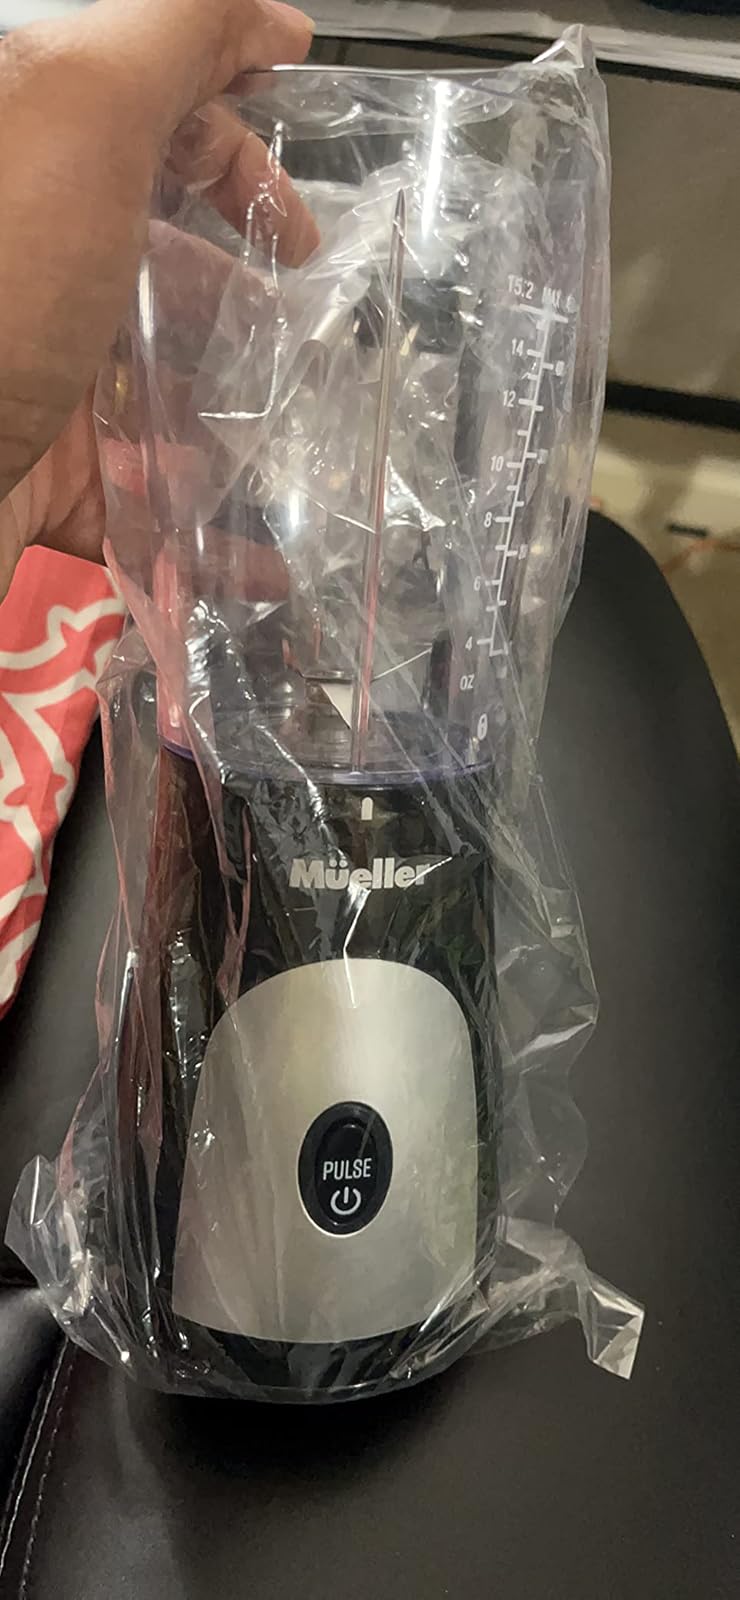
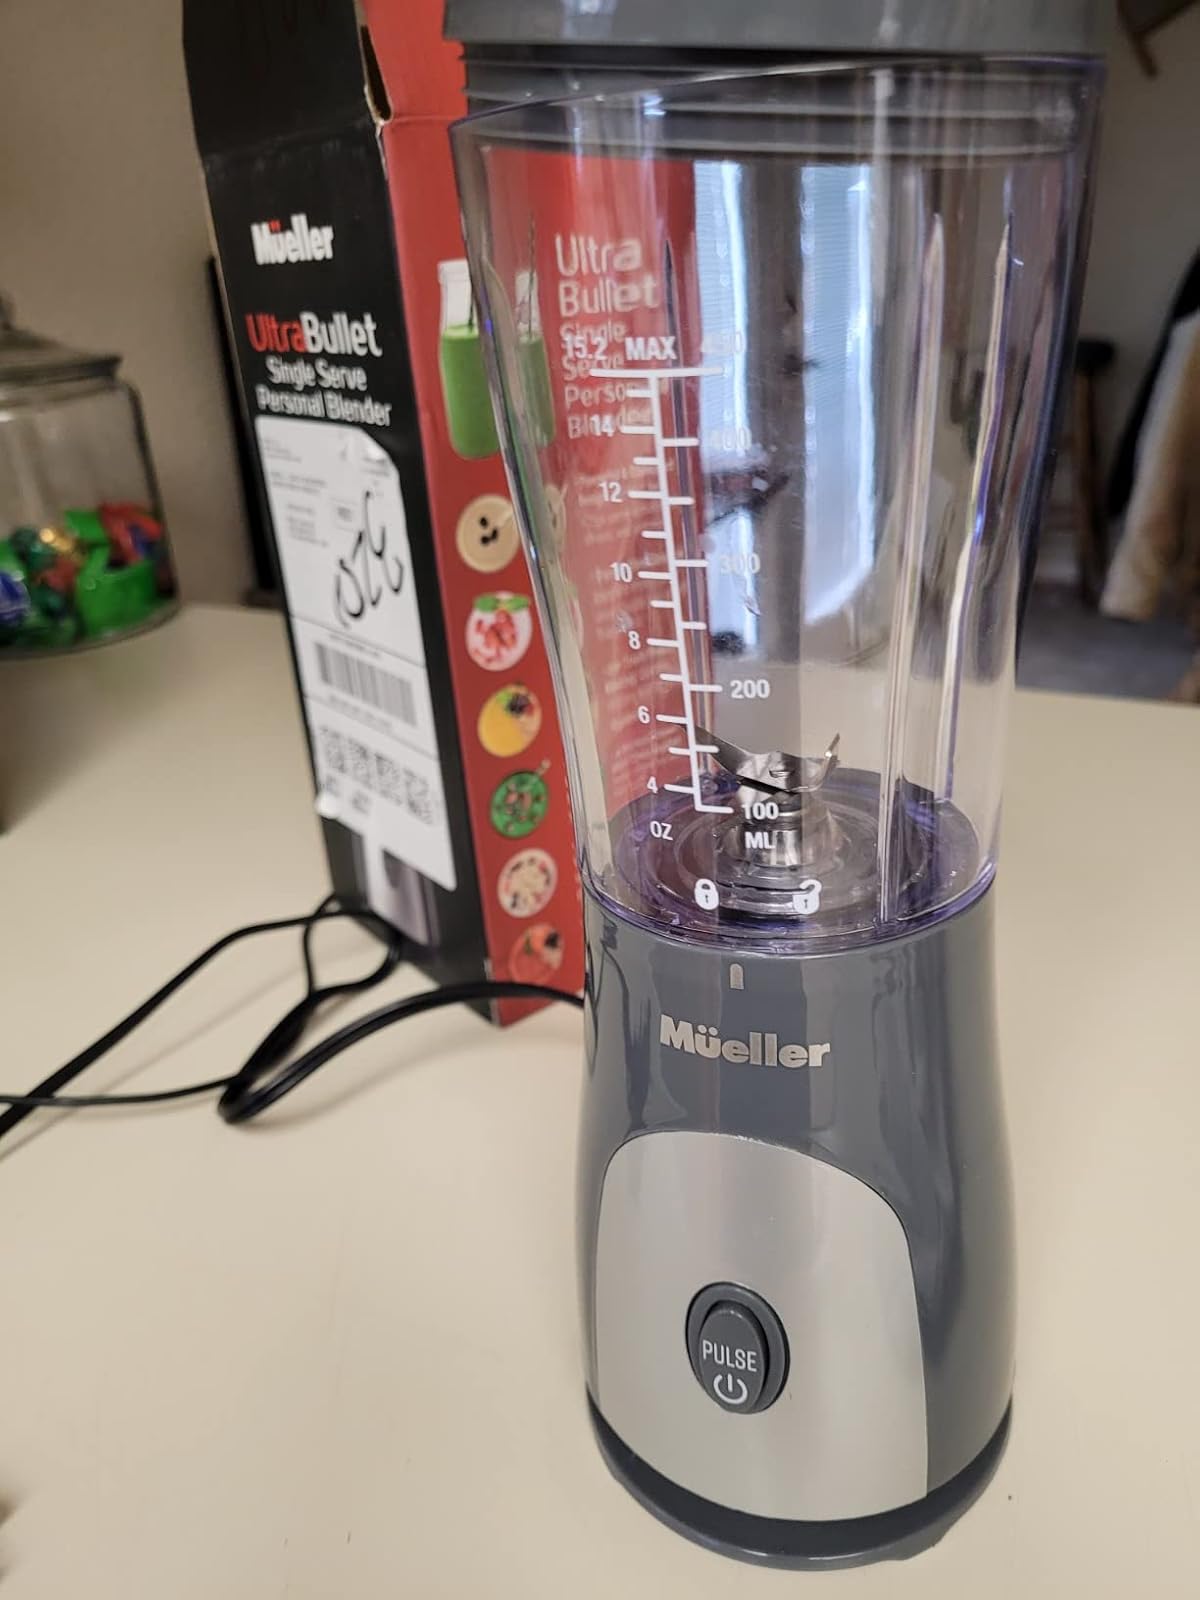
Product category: items_blender
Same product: yes